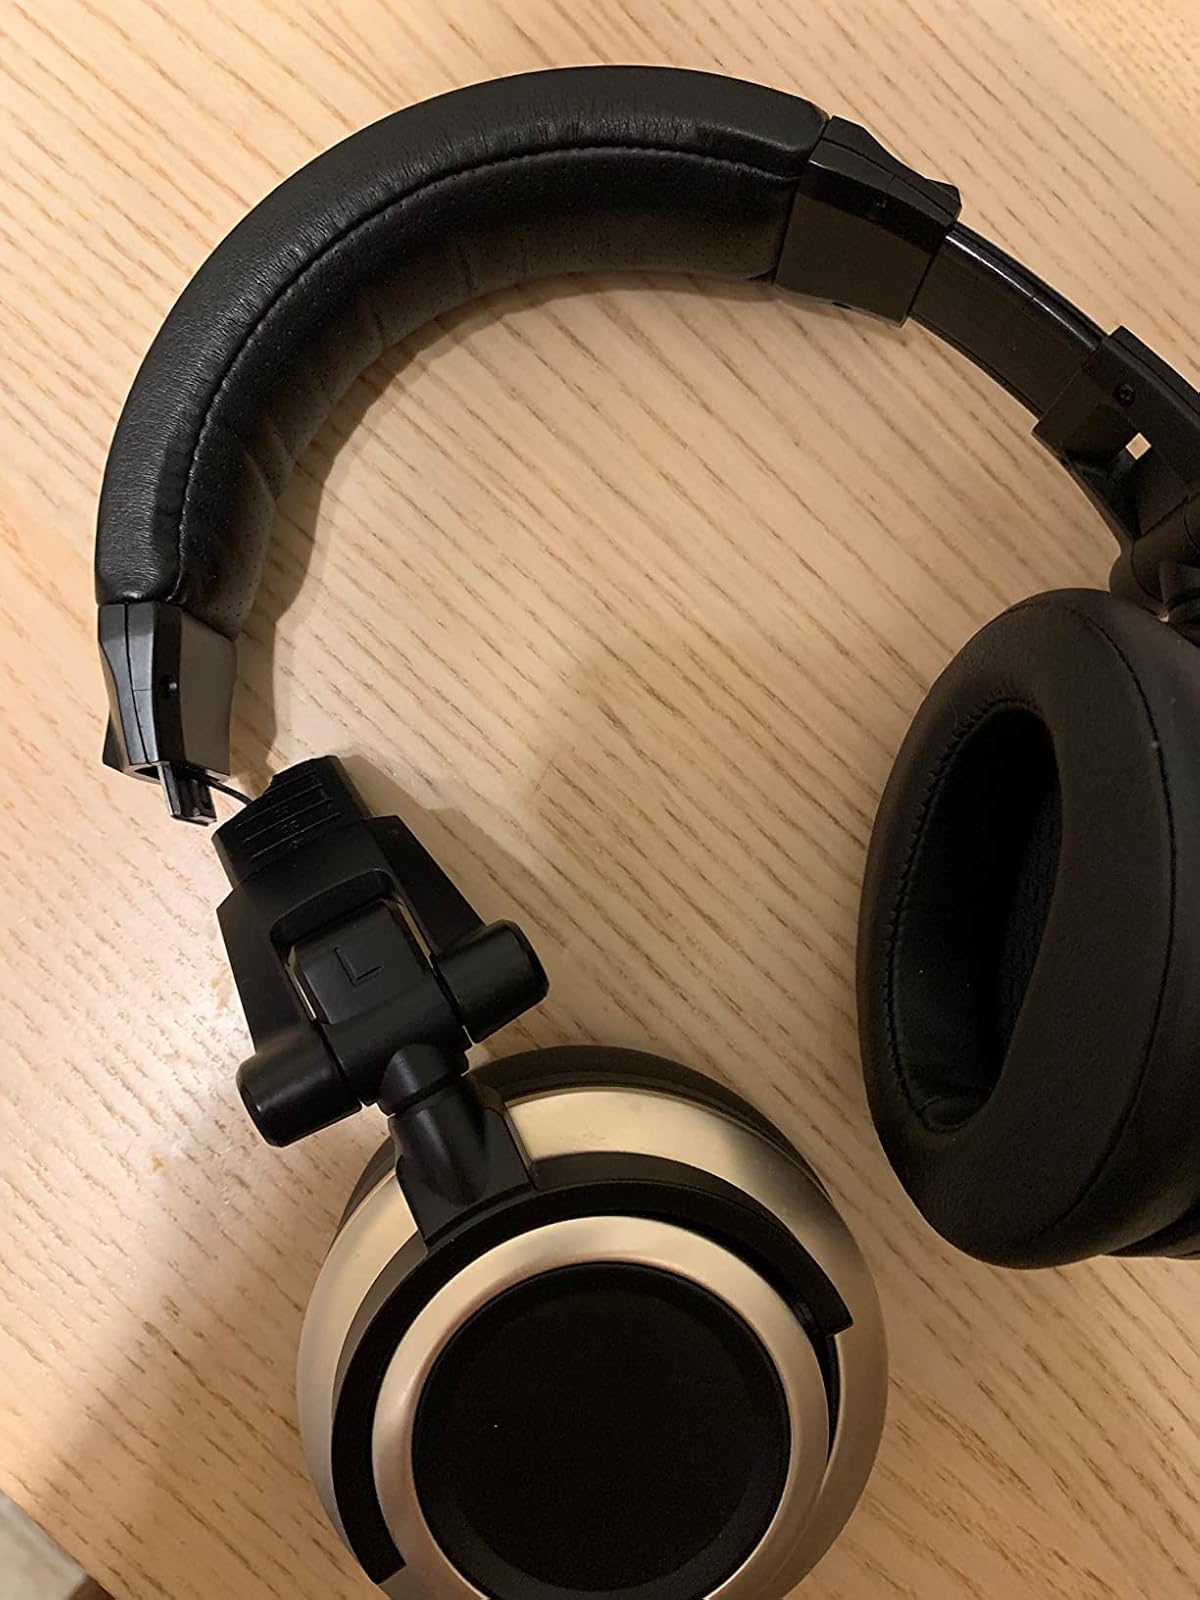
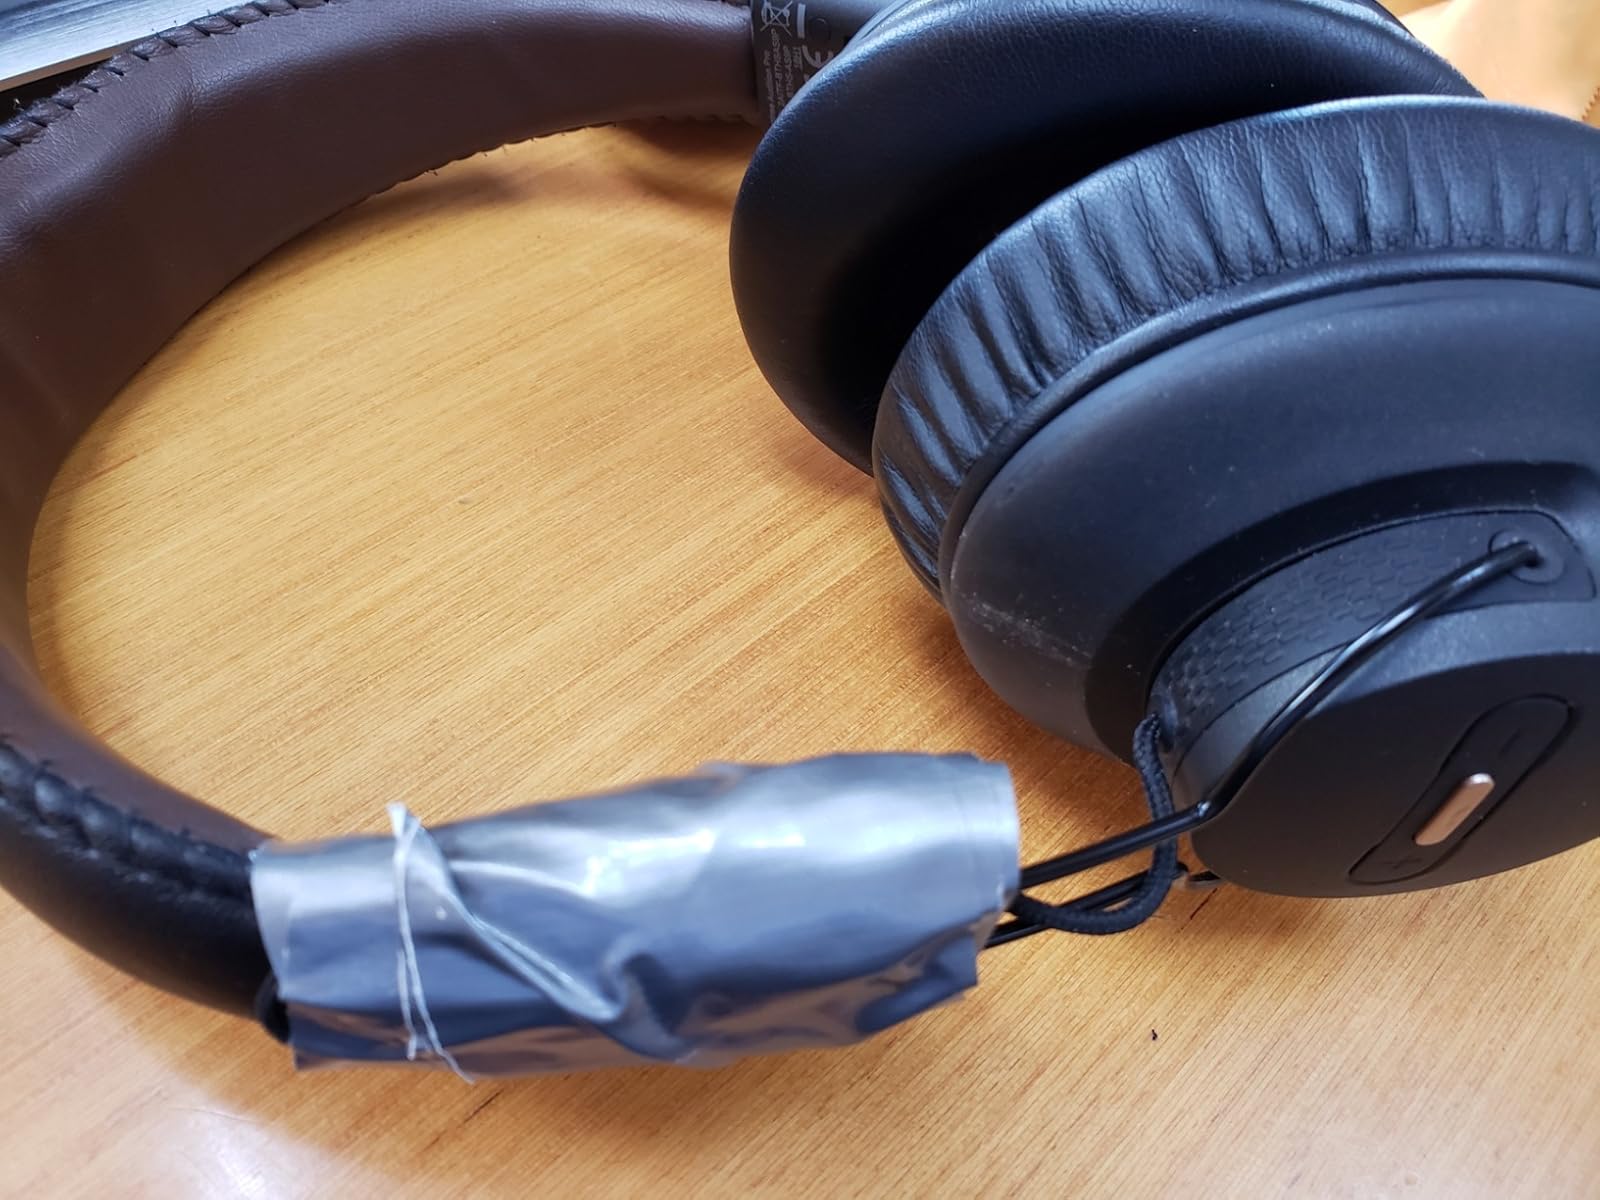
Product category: headphones
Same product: no